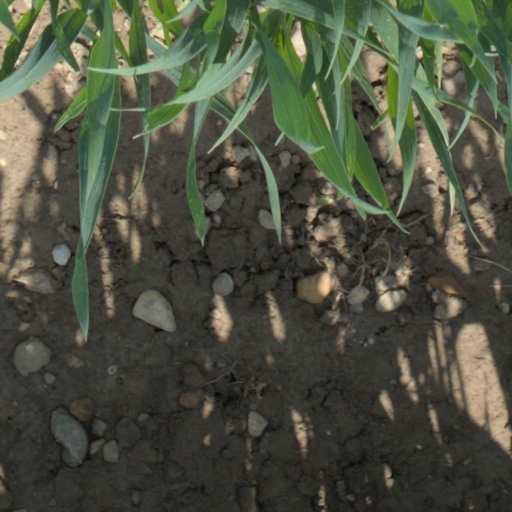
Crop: wheat